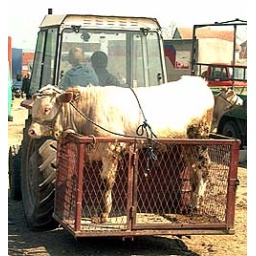
Kosovo, cow in truck